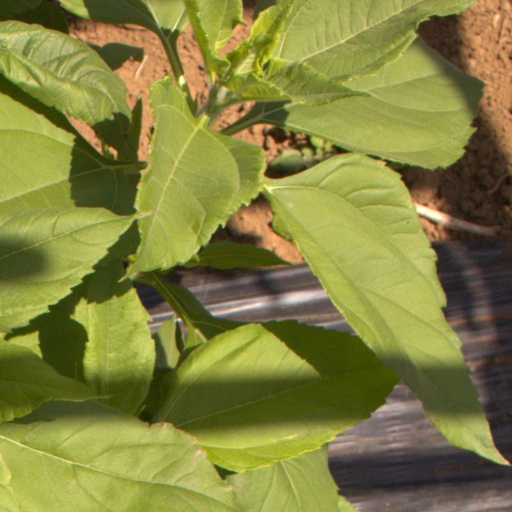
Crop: Jerusalem artichoke